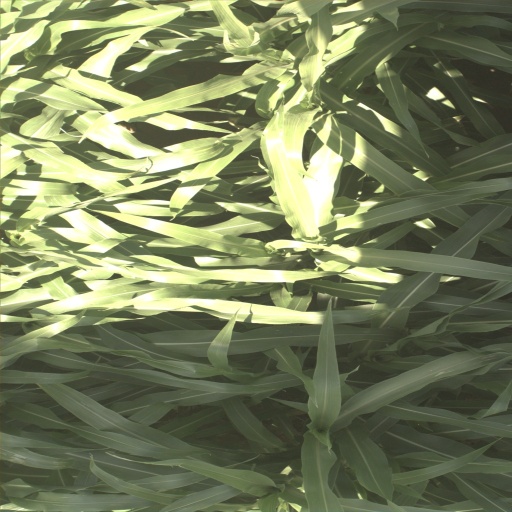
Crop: sorghum